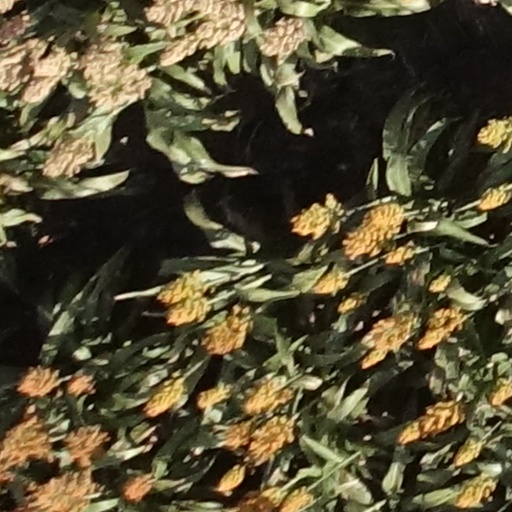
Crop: sorghum